Turkish Cypriot diaspora

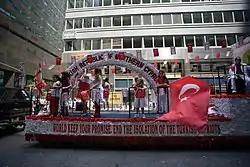
Turkish Cypriot Americans in New York City supporting for the recognition of the Turkish Republic of Northern Cyprus.

The Turkish Cypriots first arrived in the United States between 1820 and 1860 due to religious or political persecution. About 2,000 Turkish Cypriots had arrived in the United States between 1878-1923 when the Ottoman Empire handed over the administration of the island of Cyprus to Britain. Turkish Cypriot immigration to the United States continued between the 1960s till 1974 as a result of the Cyprus conflict. According to the 1980 United States census 1,756 people stated Turkish Cypriot ancestry. However, a further 2,067 people of Cypriot ancestry did not specify whether they were of Turkish or Greek Cypriot origin. On October 2, 2012, the first "Turkish Cypriot Day" was celebrated at the US Congress.